Twelve Oaks Mall

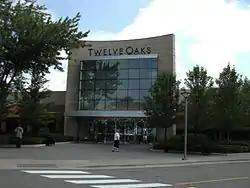

Twelve Oaks Mall is a shopping mall with over 180 stores which is located in Novi, Michigan, United States, a suburb of Detroit. The mall features anchor stores Macy's, JCPenney, and Nordstrom, and will welcome Dick's Sporting Goods House of Sport, Primark, and Round1 as anchors in the former Sears, which are slated to open in 2026. There is one vacant anchor previously occupied by Lord & Taylor.